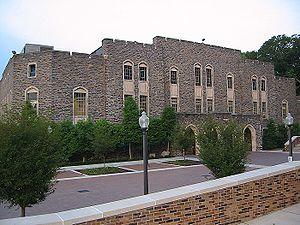
L'université Duke est une université de recherche privée nord-américaine, située à Durham. L'université est nommée d'après la dynastie Duke. Bien que l'université ne fût officiellement fondée qu'en 1924, elle compte parmi les universités les plus renommées du monde. Fréquemment appelée la « Harvard du Sud », Duke est l'université la plus sélective du Sud des États-Unis.